Krishan Kumar Modi

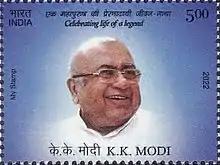
Modi on a 2022 stamp of India

Krishan Kumar Modi (27 August 1940 – 2 November 2019), also known as K. K. Modi, was an Indian businessman and the president of the Modi Enterprises.